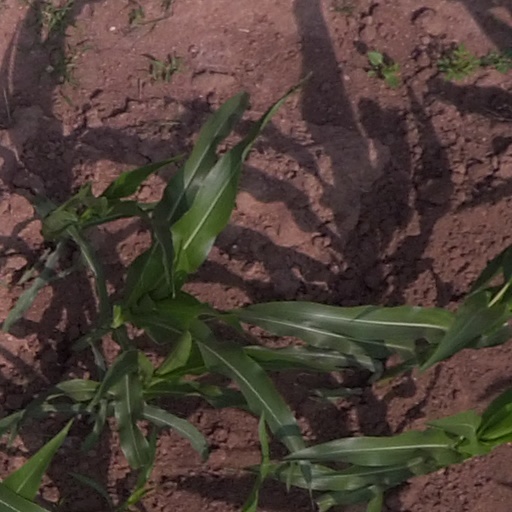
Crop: maize; corn